Broch

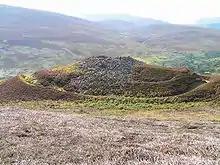
The remains of Kilphedir broch, Sutherland, are surrounded by massive earthworks.

The original interpretation of brochs, favoured by 19th-century antiquarians, was that they were defensive structures, places of refuge for the community and their livestock. They were sometimes regarded as the work of Danes or Picts. From the 1930s to the 1960s, archaeologists such as V. Gordon Childe and later John Hamilton regarded them as castles where local landowners held sway over a subject population.